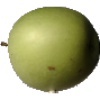
Label: Apple Granny Smith 1